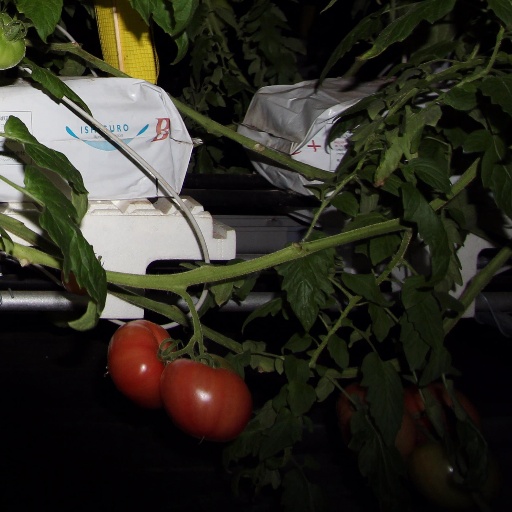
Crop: tomato